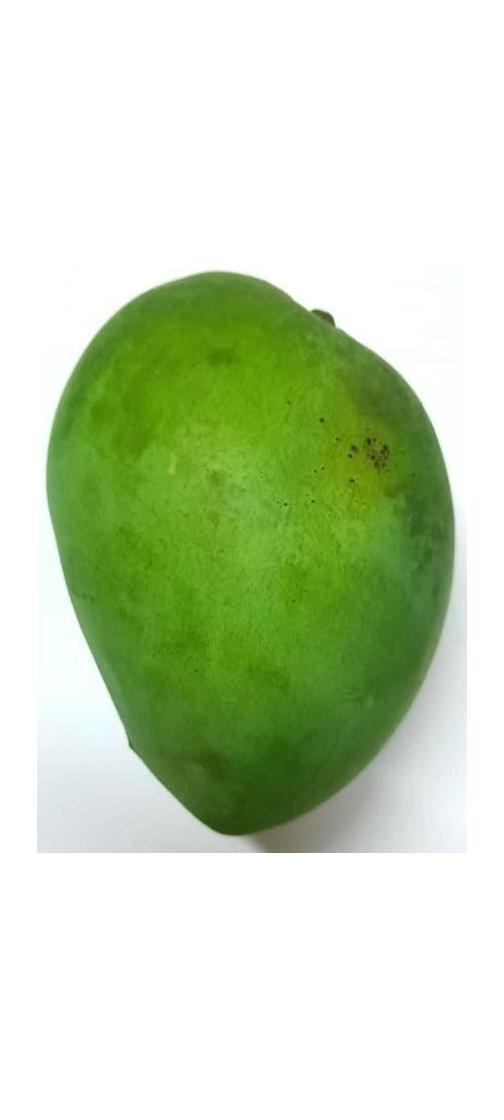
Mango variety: Harivanga